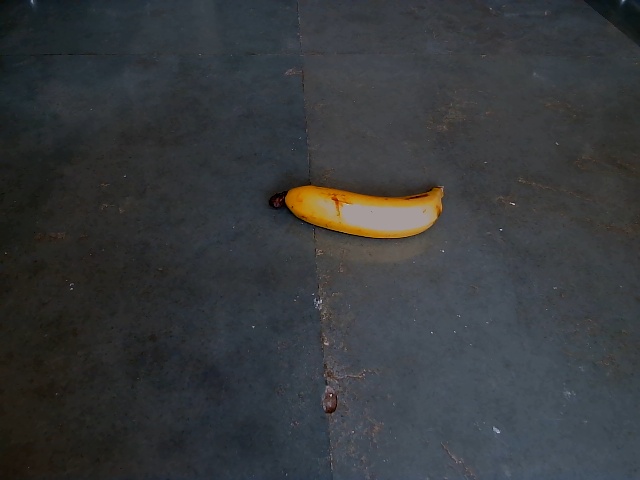
Label: Ripe_Banana